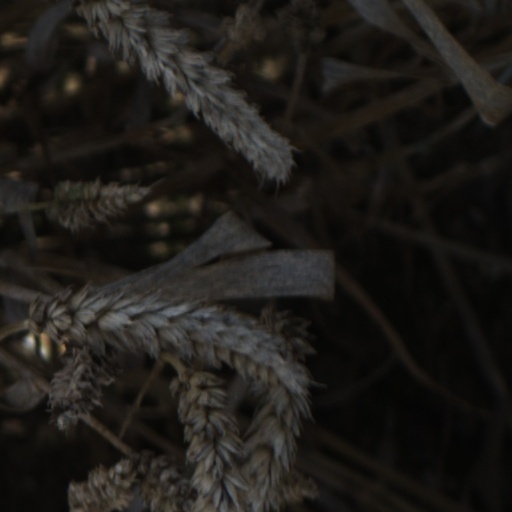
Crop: wheat